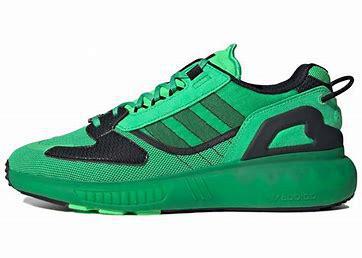
Brand: Adidas
Model: ZX 5K Boost